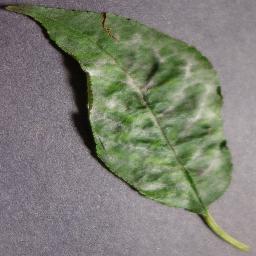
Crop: cherry
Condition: (including_sour)_powdery_mildew